Barbarella (musical)

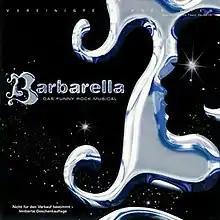

Barbarella is a 2004 musical based on the 1968 film "Barbarella", which in turn was based on a French science fiction comic book created by Jean-Claude Forest. The story is about Barbarella, a young woman who has numerous adventures, often involving sex, while journeying around the galaxy.